Pierre Polo

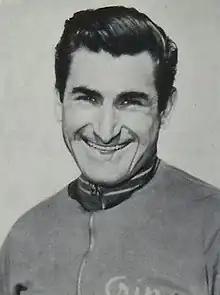

Pierre Polo (born 24 April 1928) was an Italian racing cyclist. He rode in the 1954 Tour de France.